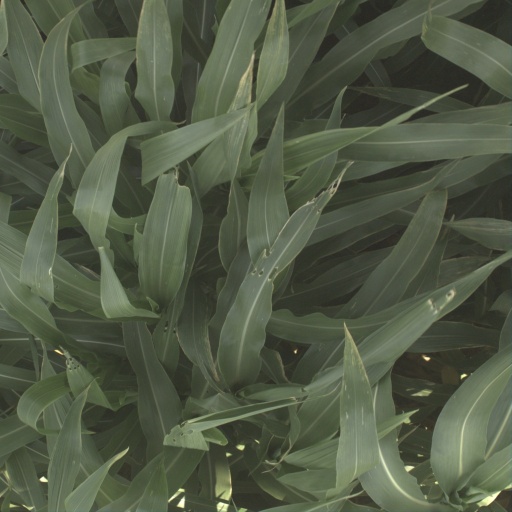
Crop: sorghum